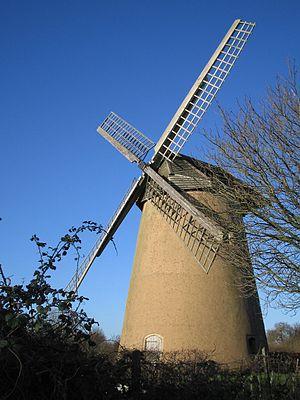
Cette liste des musées de l'île de Wight, Angleterre contient des musées qui sont définis dans ce contexte comme des institutions qui recueillent et soignent des objets d'intérêt culturel, artistique, scientifique ou historique. leurs collections ou expositions connexes disponibles pour la consultation publique. Sont également inclus les galeries d'art à but non lucratif et les galeries d'art universitaires. Les musées virtuels ne sont pas inclus.